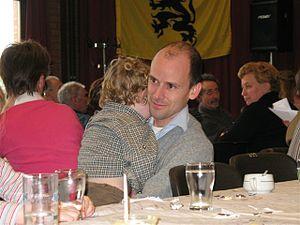
Louis Ide, né le 3 juillet 1973 à Roulers est un homme politique belge flamand, membre du N-VA.